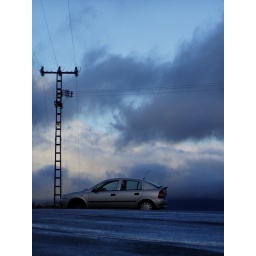
car in blue